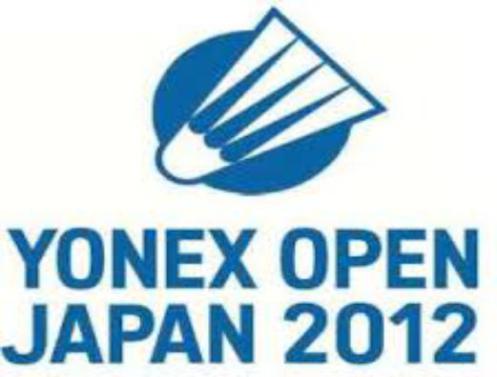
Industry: Sports